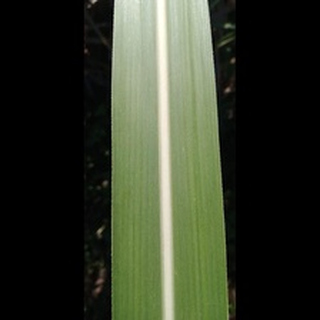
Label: healthy_sugarcane